Japanese battleship Musashi

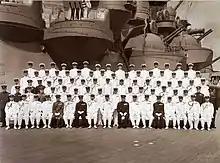
Emperor Hirohito and his staff on board "Musashi", 24 June 1943. Visible in the background are two pairs of twin 127 mm (5 in) DP guns and a triple 25 mm (1 in) AA gun.

To cope with "Musashi"s great size and weight, the construction slipway was reinforced, nearby workshops were expanded, and two floating cranes were built. The ship's keel was laid down on 29 March 1938 at Mitsubishi's Nagasaki shipyard, and was designated "Battleship No. 2". Throughout construction, a large curtain made of hemp rope weighing prevented outsiders from viewing construction.